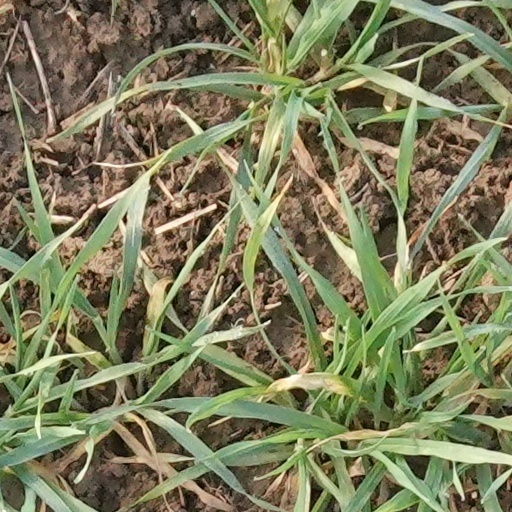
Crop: wheat